Crowd control

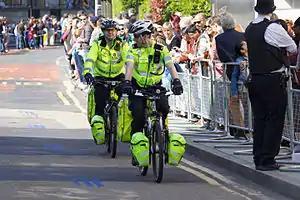
During the 2014 London Marathon, a police officer keeps spectators behind a fence, while first aiders patrol

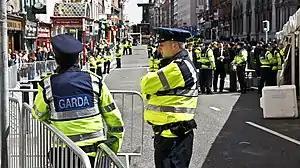
Garda Síochána officers on guard duty at a cleared street in Dublin, Ireland when President Obama visited the country in 2011.

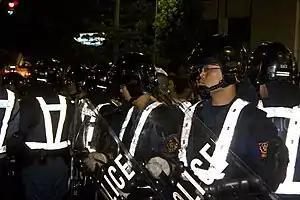
Kyoto Prefectural Riot Police Unit officers on duty during the Gion Matsuri 2008 festival.

Crowd control is a public security practice in which large crowds are managed in order to prevent the outbreak of crowd crushes, affray, fights involving drunk and disorderly people or riots. Crowd crushes in particular can cause many hundreds of fatalities. Effective crowd management is about managing expected and unexpected crowd occurrences. Crowd control can involve privately hired security guards as well as police officers. Crowd control is often used at large, public gatherings like street fairs, music festivals, stadiums and public demonstrations. At some events, security guards and police use metal detectors and sniffer dogs to prevent weapons and drugs being brought into a venue.